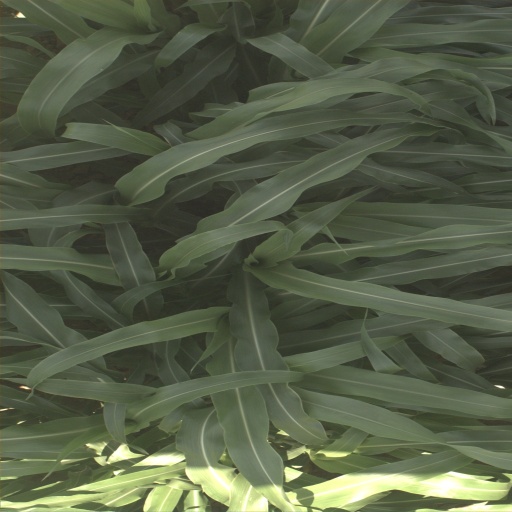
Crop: sorghum